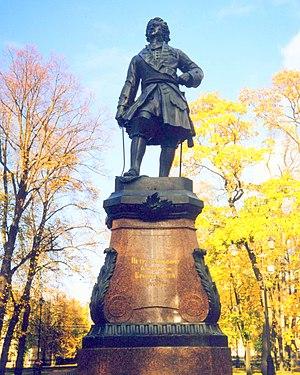
La Marine impériale russe fait référence à la flotte de l'Empire de Russie avant la révolution d'Octobre de 1917.